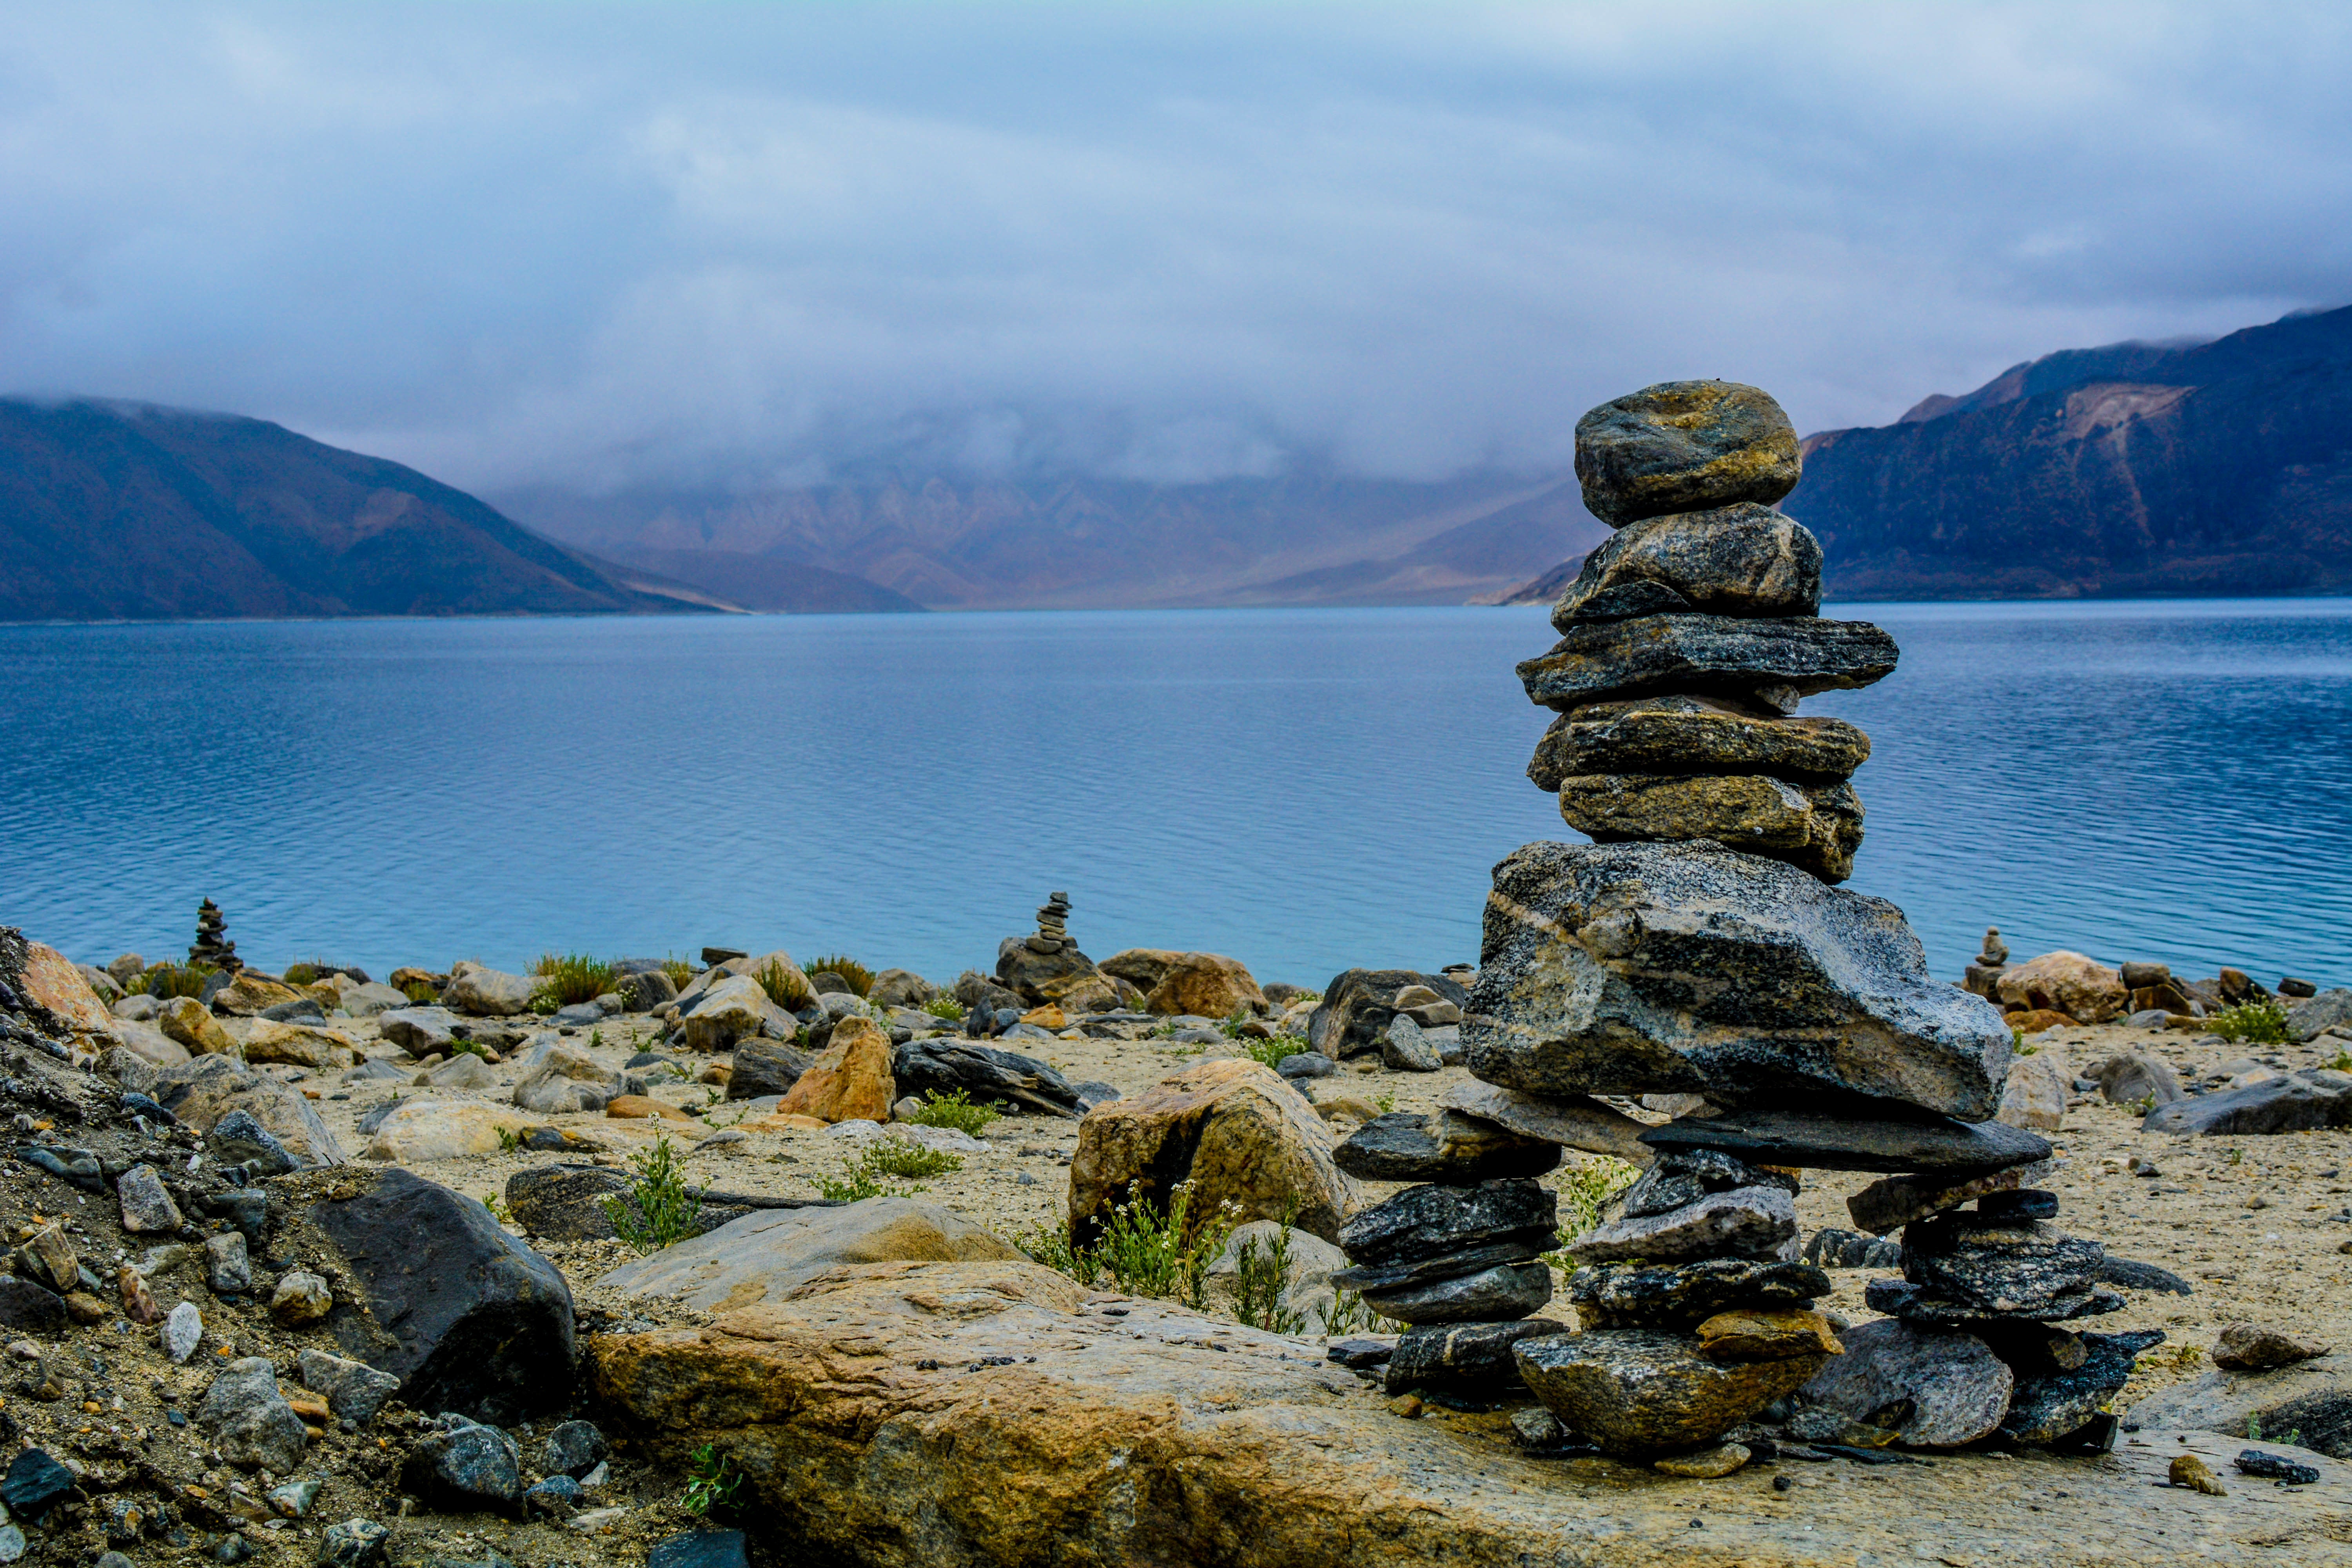
landscape, sea, coast, water, nature, rock, ocean, wilderness, mountain, cloudy, shore, lake, stone, vacation, cliff, pile, cove, reflection, bay, terrain, material, body of water, geology, loch, cape, landform